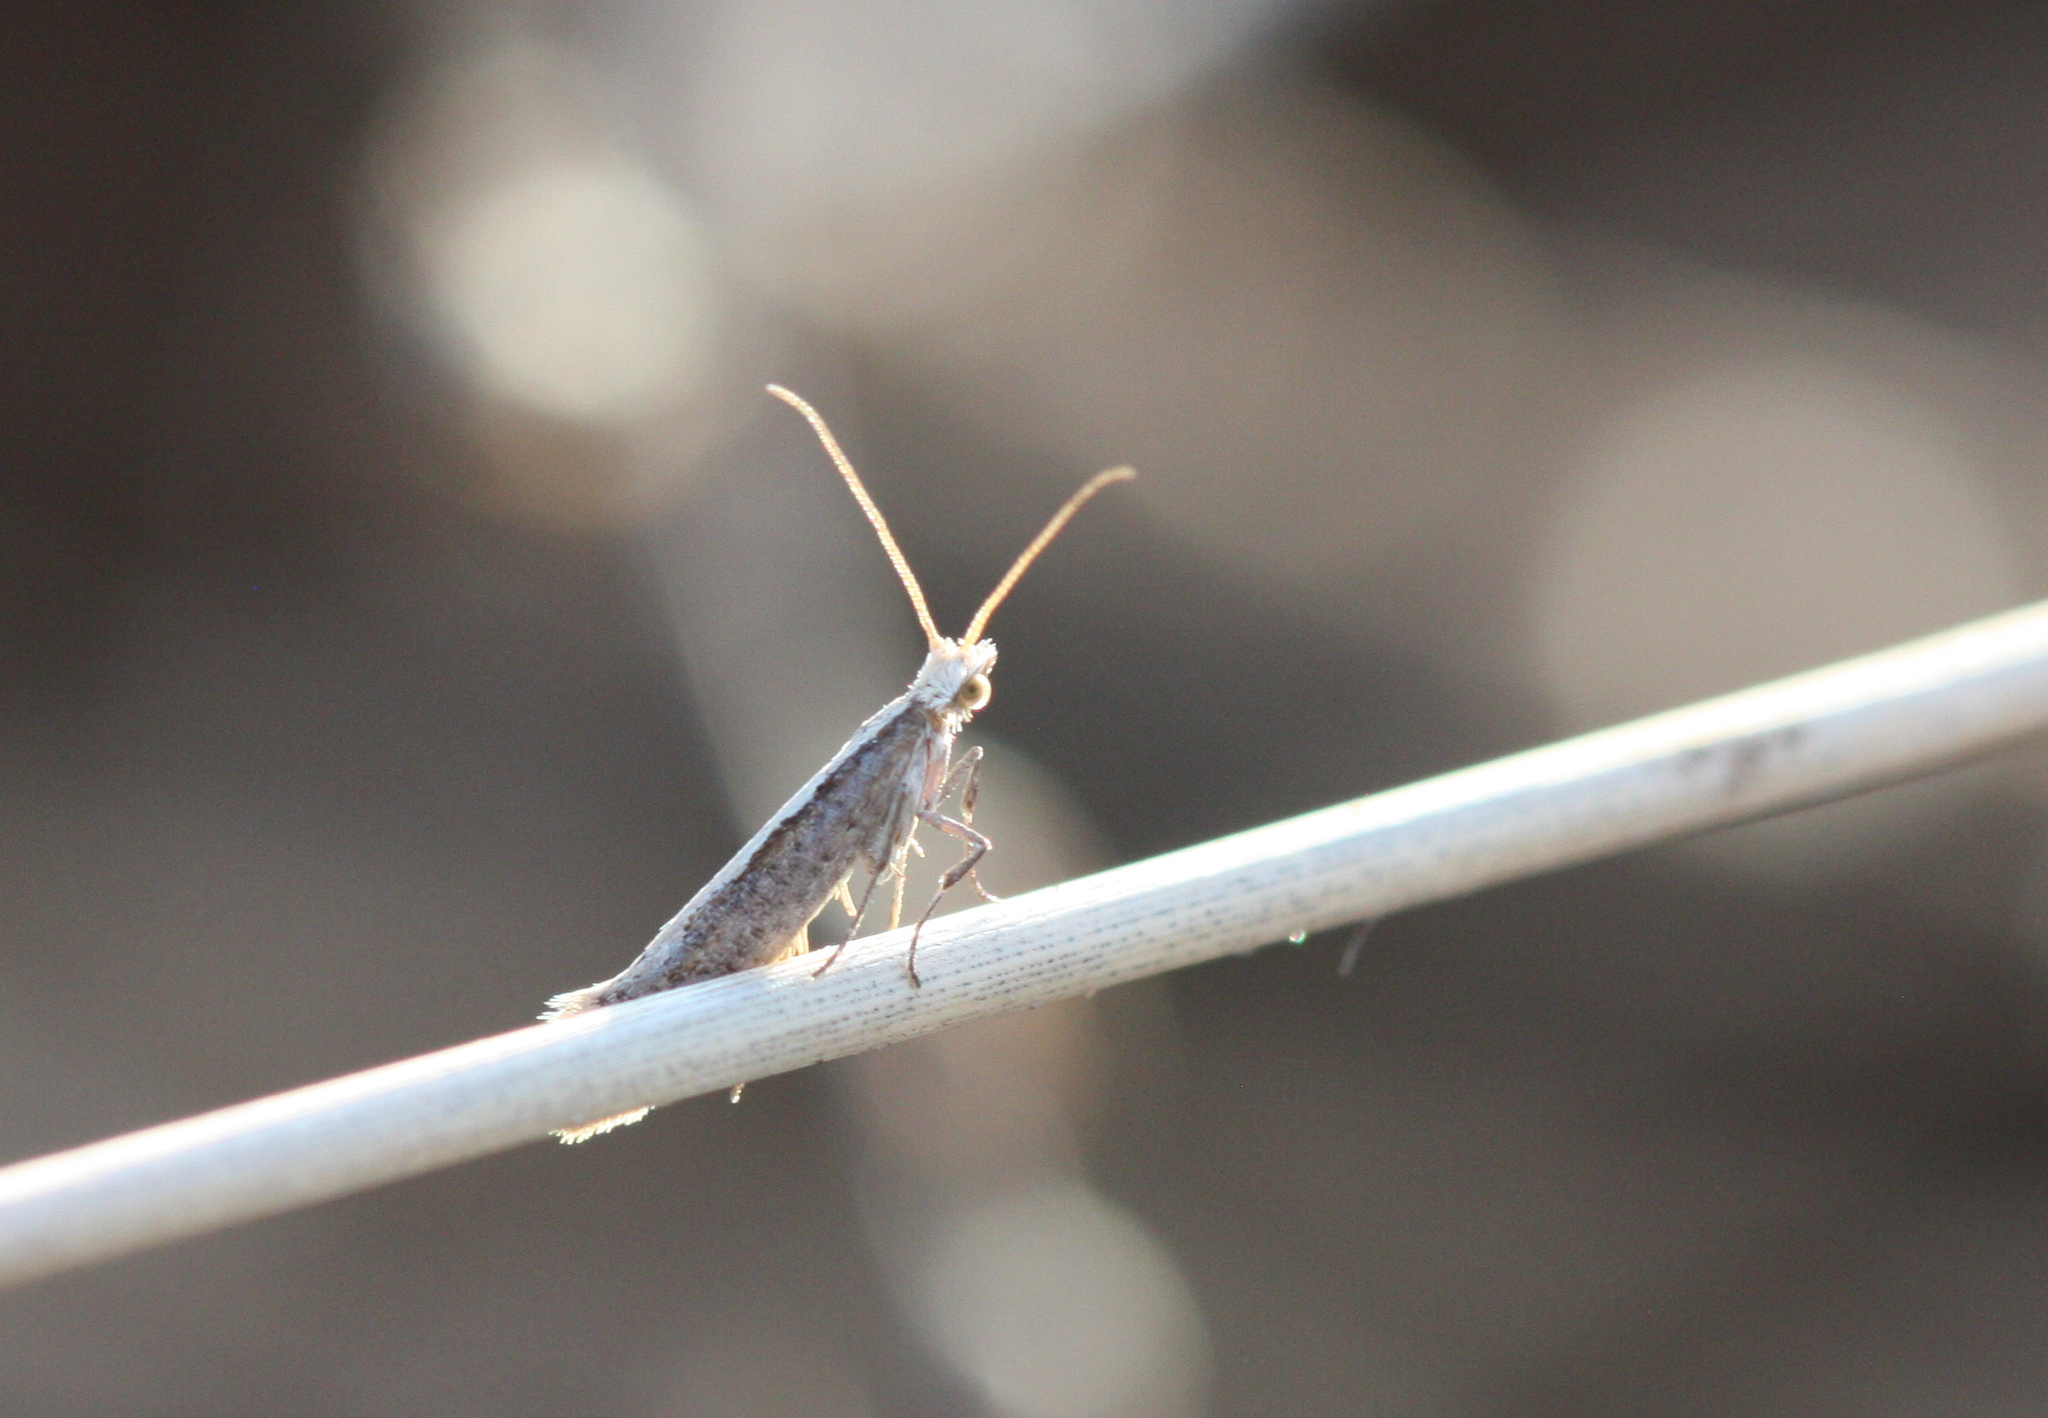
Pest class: diamondback_moth